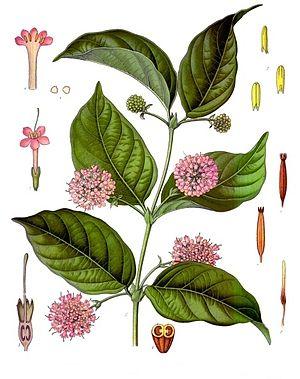
Les cachous sont des sucs astringents de provenance diverse qui se retirent par décoction des fruits de l’Areca catechu L., du bois de l’Acacia catechu ou des feuilles du Nauclea Gambir Hunt. Ils doivent leurs propriétés aux tannins dont ils sont chargés, flavonoïdes antioxydants dont la catéchine à hauteur de 60 %, d'où l'utilisation en pharmacie, en teinture de cachou, et dans le tannage des filets de pêche et des voiles marines, à la couleur rouge brunâtre caractéristique.
Uncaria est un genre de lianes tropicales de la famille des Rubiaceae.
Uncaria gambir, le gambier ou gambir, est une espèce de plantes grimpantes ligneuses des régions tropicales d'Asie du Sud-Est, de la famille des Rubiaceae.